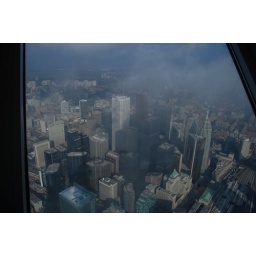
On the glass floor some 350 m above